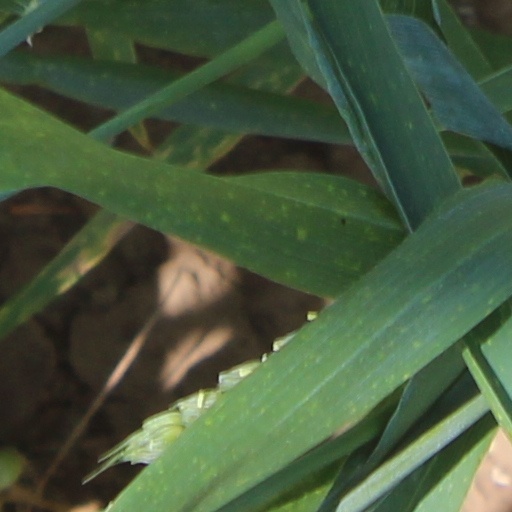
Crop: wheat